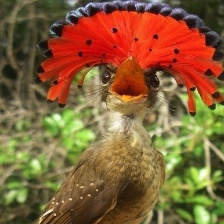
Species: ROYAL FLYCATCHER
Scientific name: ONYCHORHYNCHUS